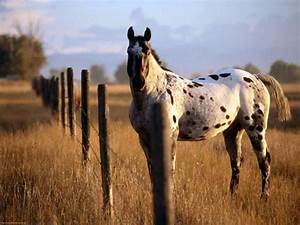
Label: horse